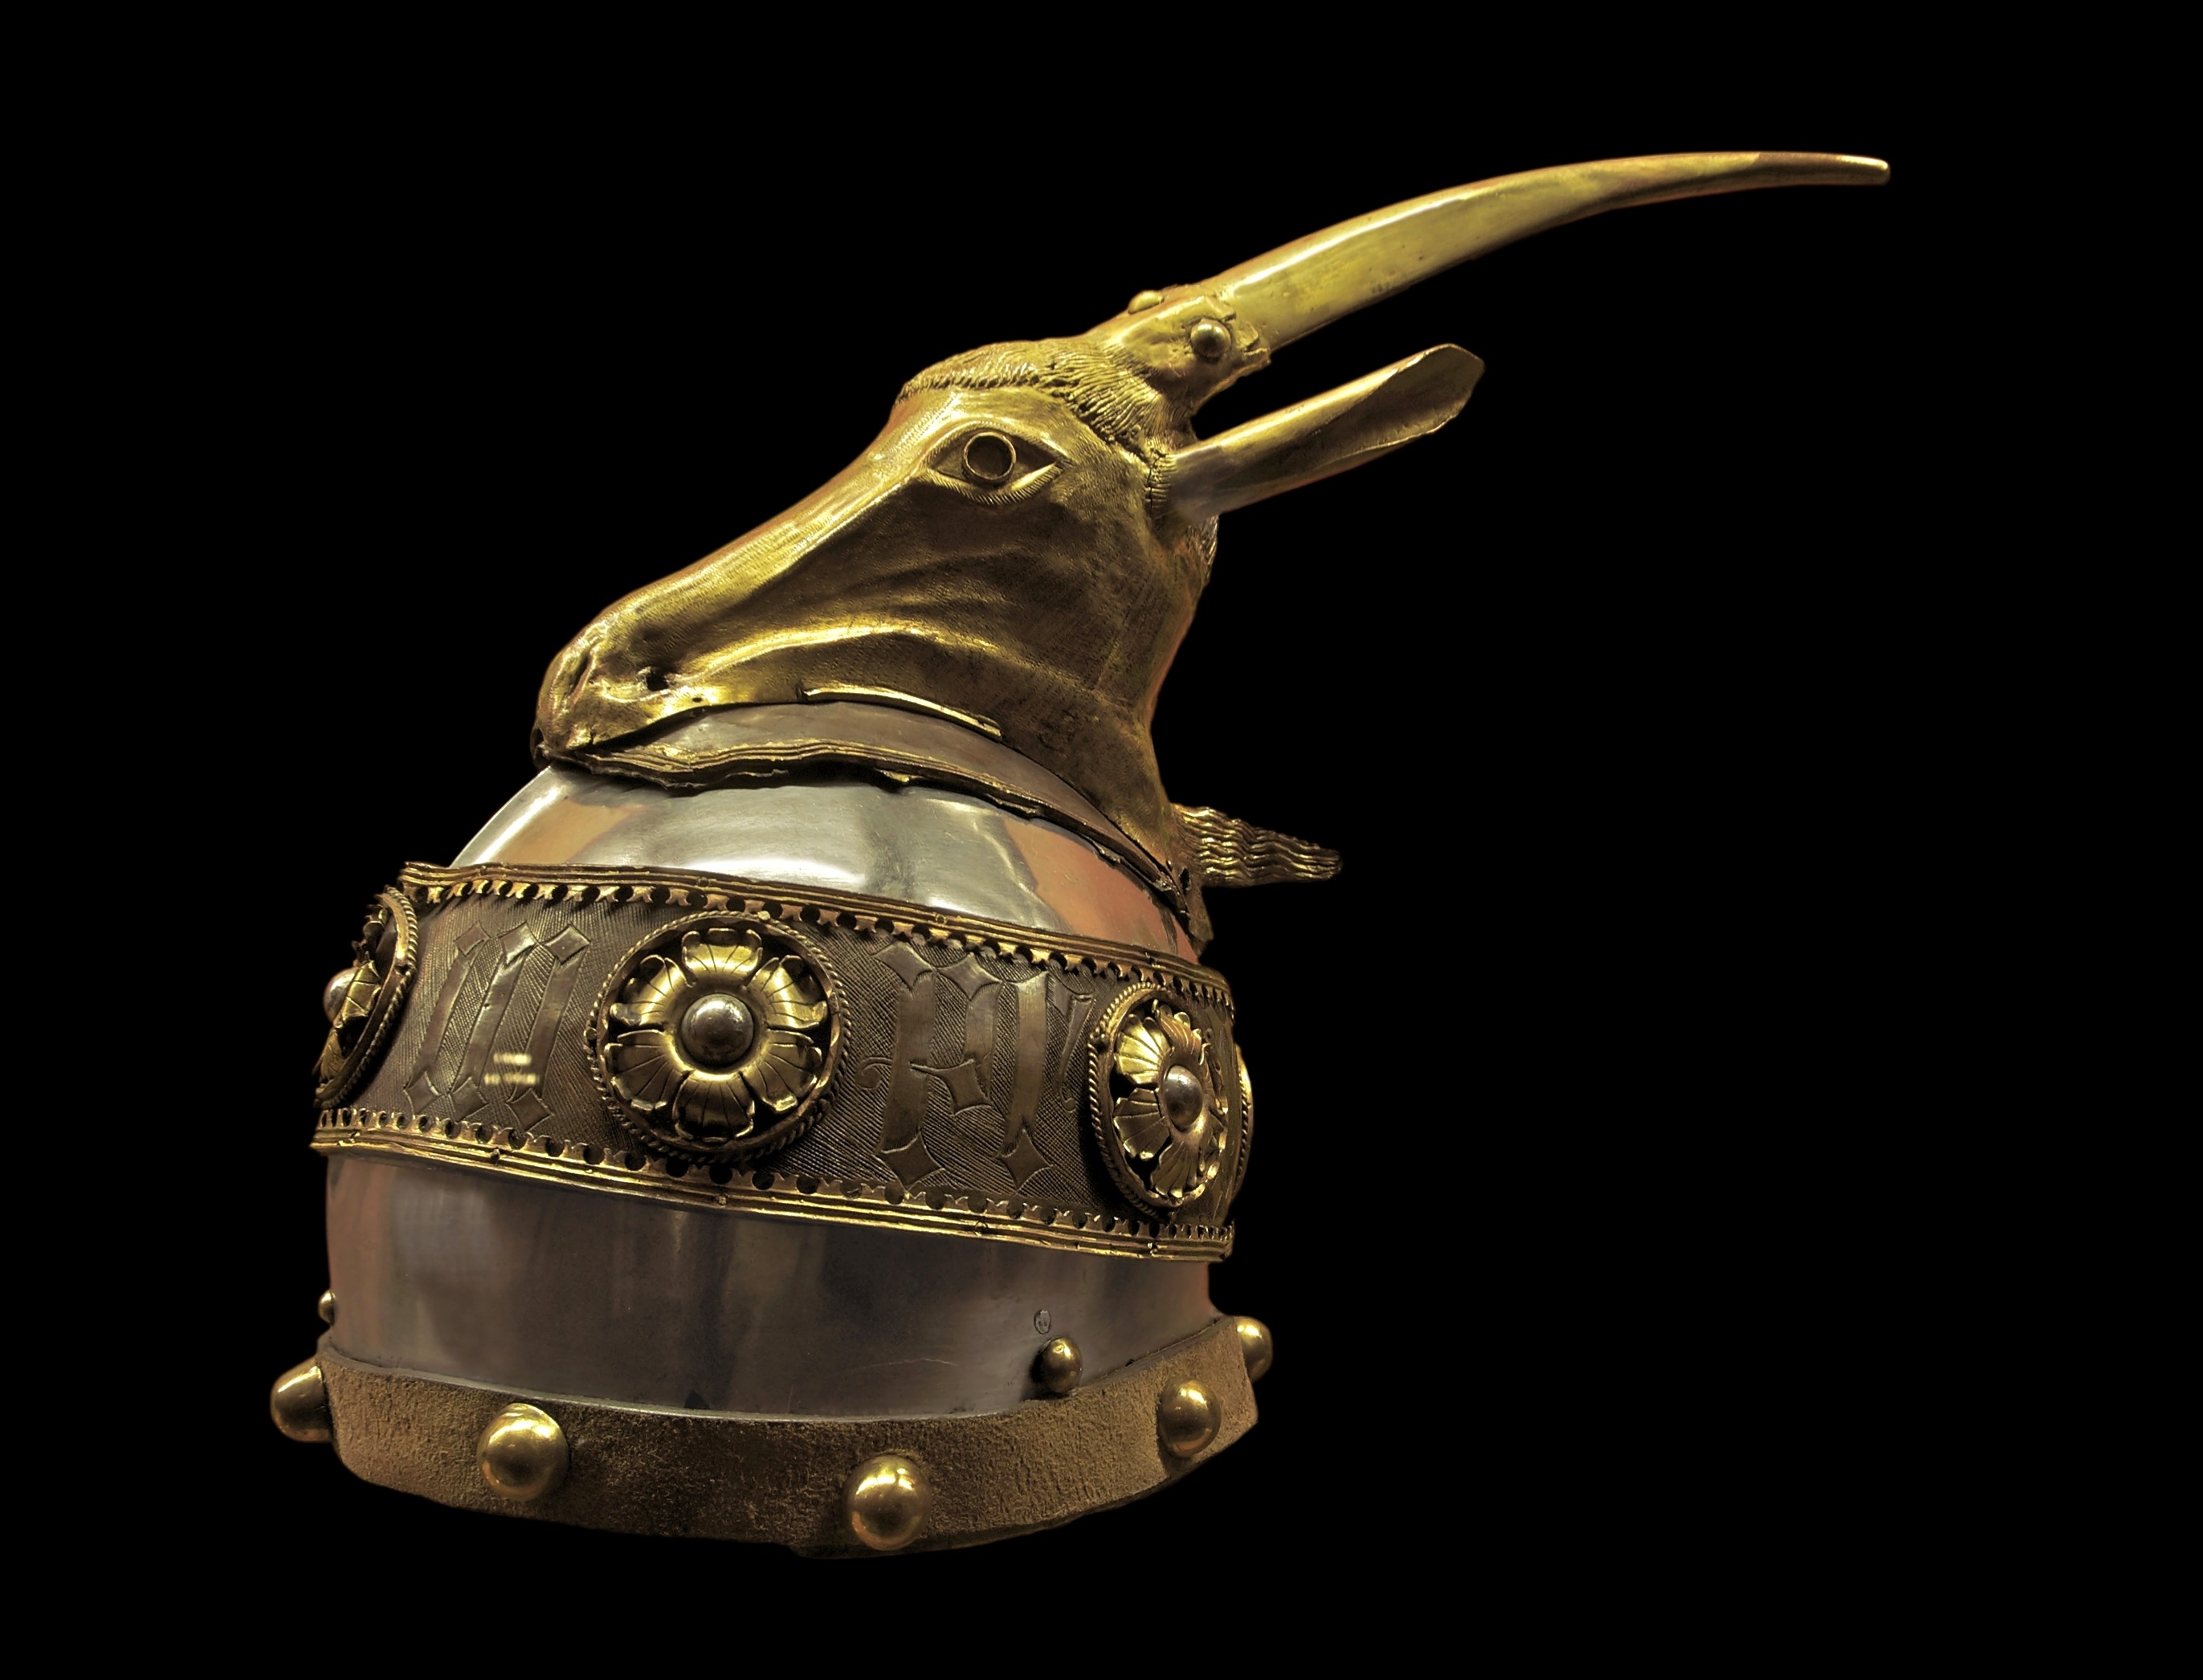
old, museum, macro, metal, material, close up, war, battle, medieval, brass, display, helmet, history, bronze, historical, artifact, warrior, aged, 1400s